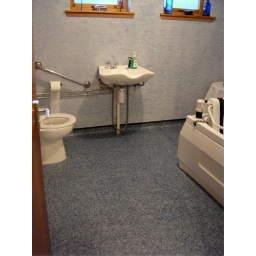
vinyl non slip resistant vinyl vynil lino floor in assisted bathroom nursing care home by iona flooring